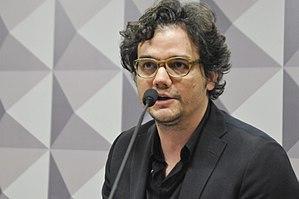
Wagner Moura, né le 27 juin 1976 à Salvador, est un acteur et réalisateur brésilien.